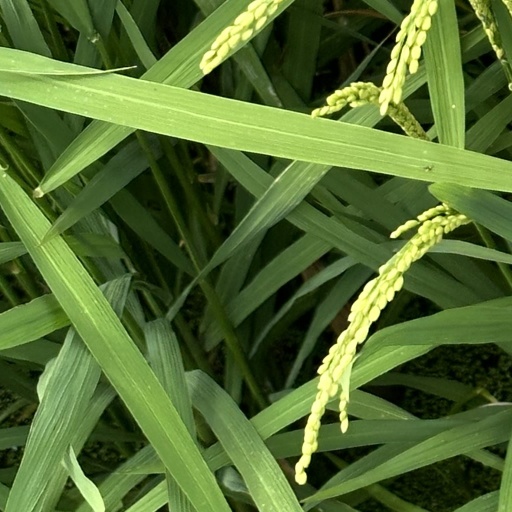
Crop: rice